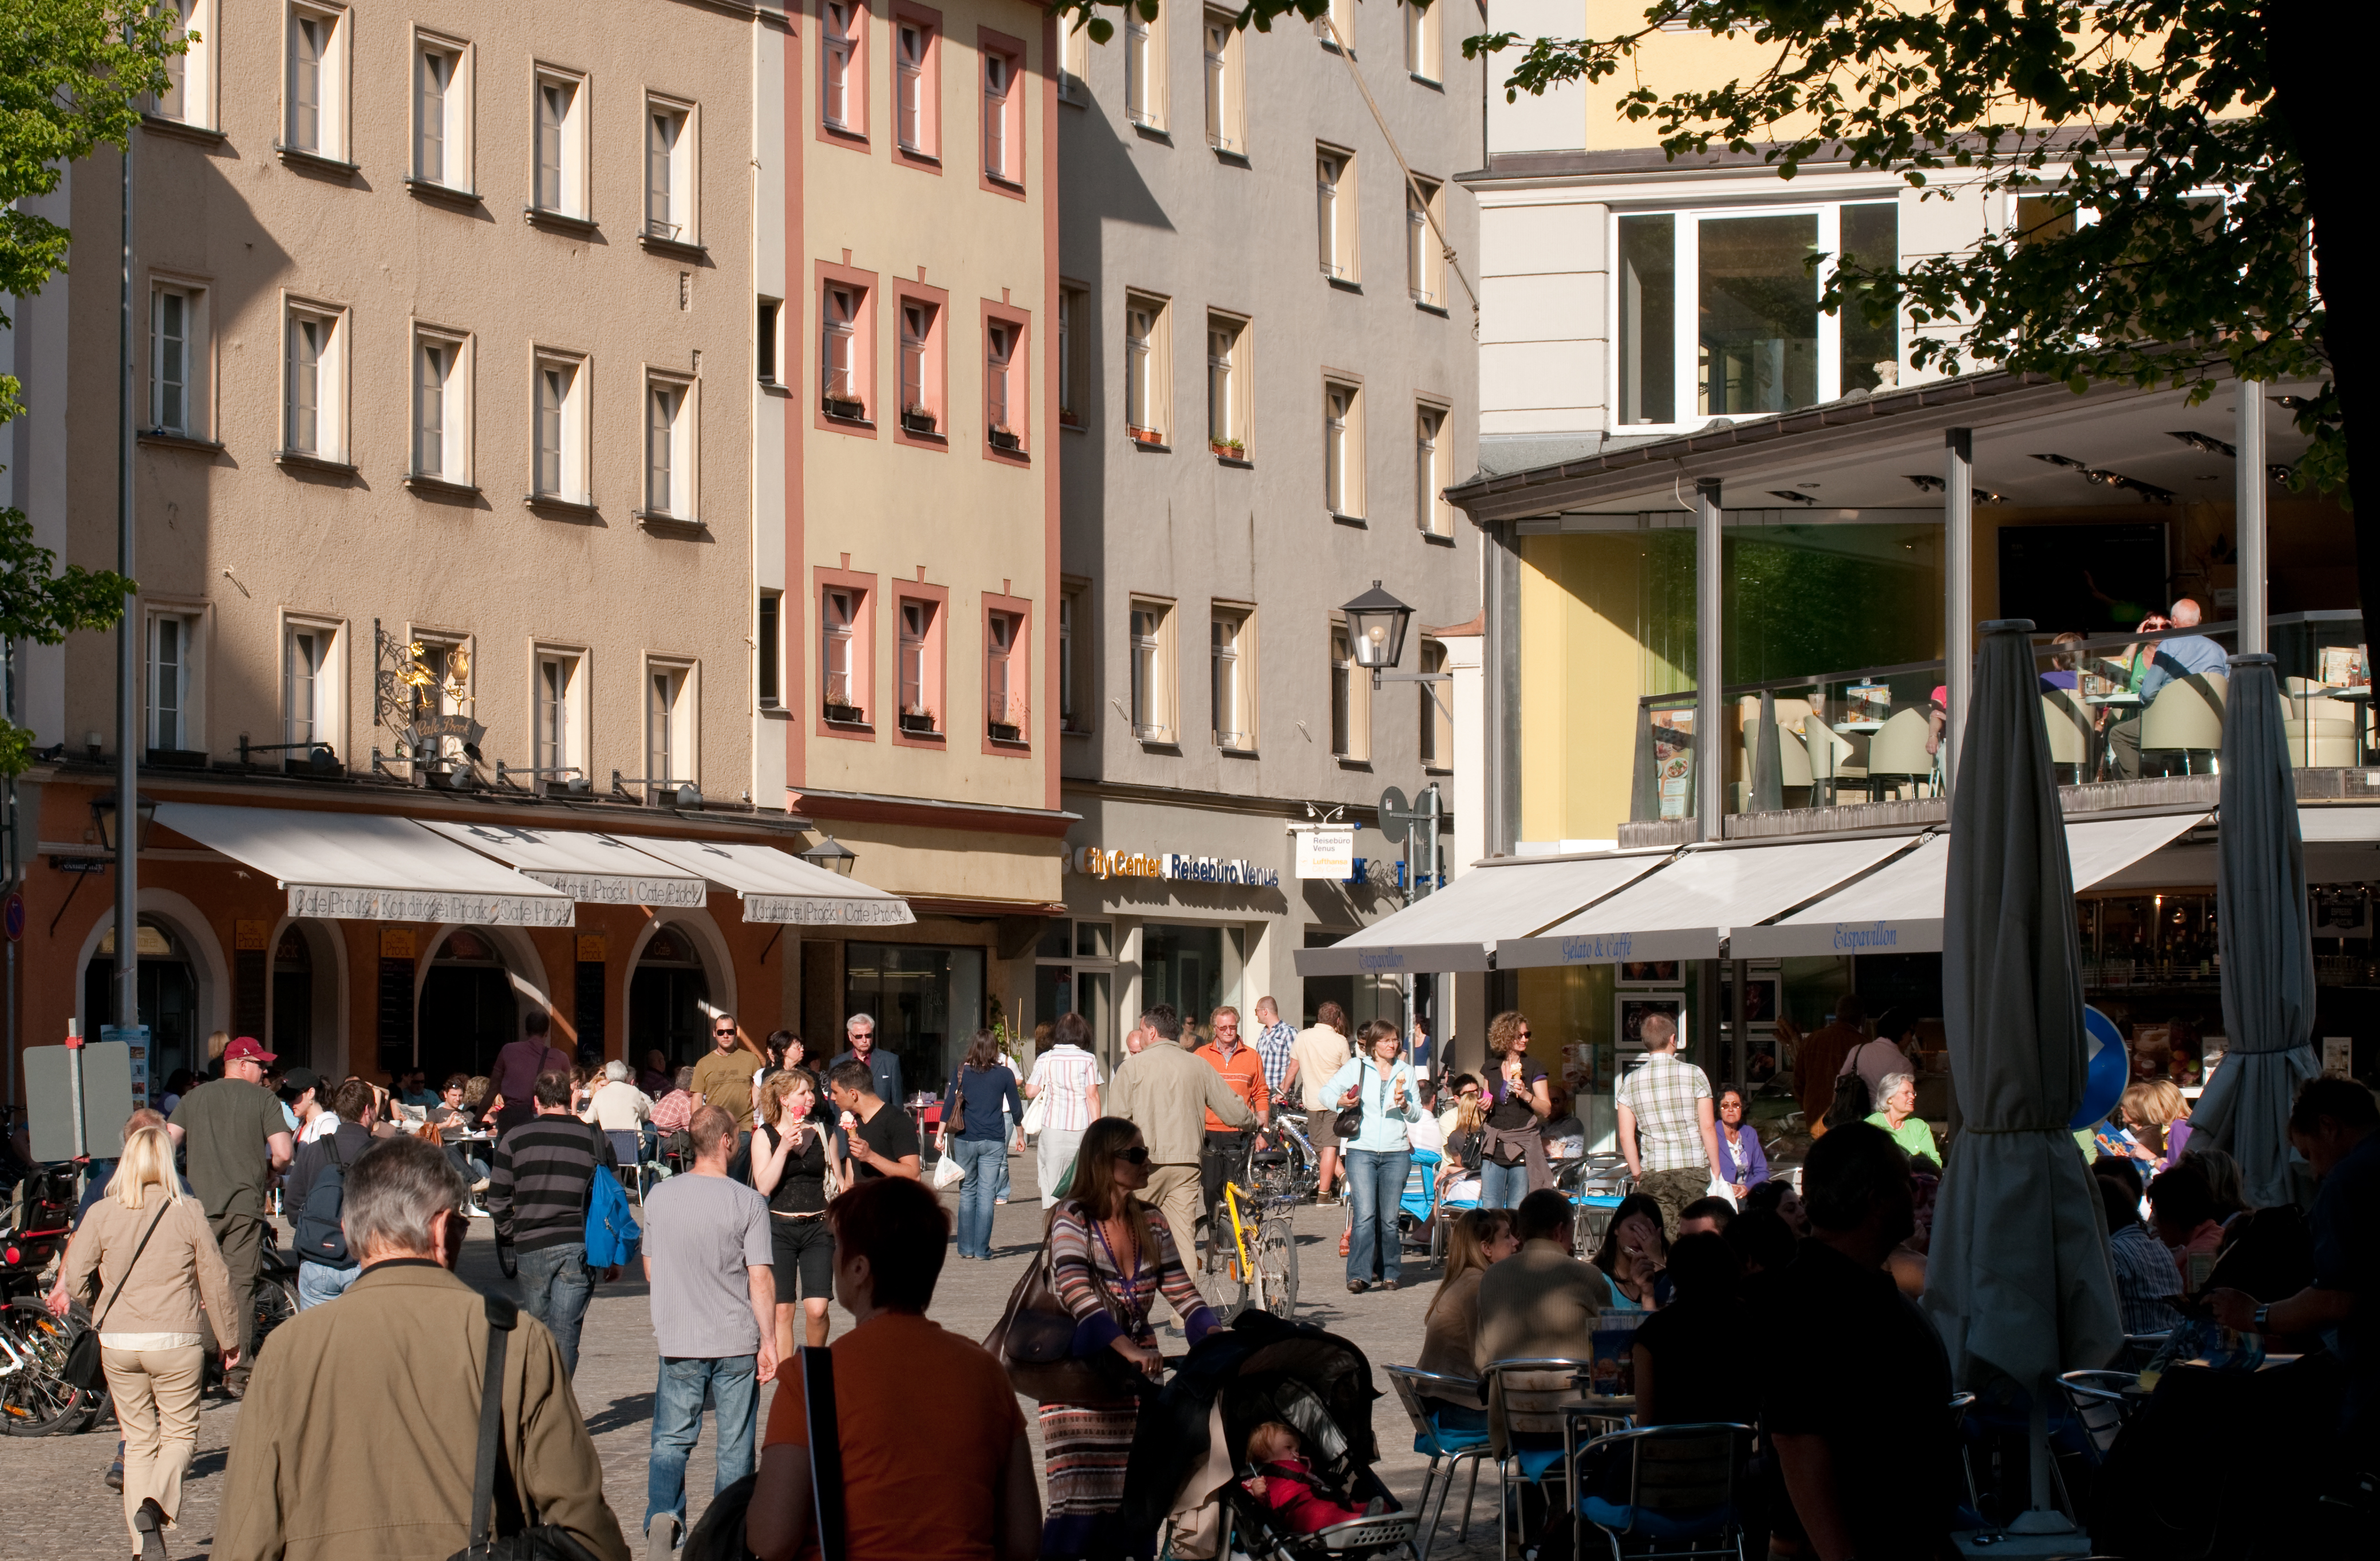
pedestrian, road, street, town, city, crowd, downtown, market, nikon, tourism, public space, infrastructure, regensburg, nikond300, d300, ratisbona, neighbourhood, human settlement